Mobile news

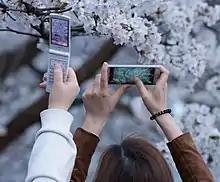
Viewing and/or gathering news on a mobile phone

Today, mobile news delivery can be done via SMS, by specialized applications, or using mobile versions of media websites. According to a recent market study across six countries (France, Germany, Italy, Spain, UK, and US), 16.9% of consumers access news and information via mobile devices, either via browser, downloaded application, or SMS alerts.